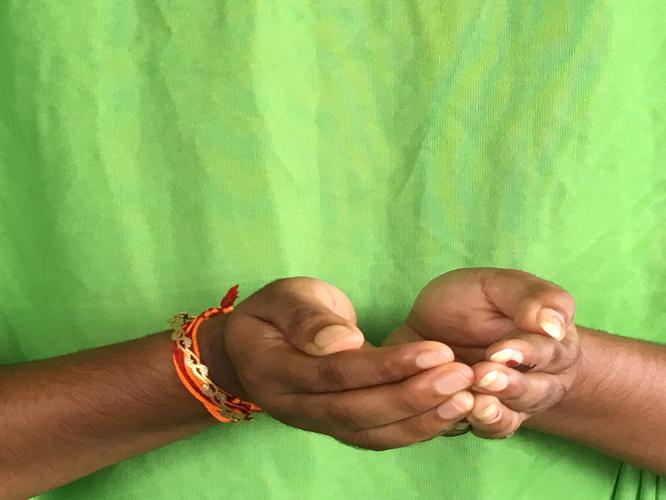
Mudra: Pushpaputa
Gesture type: double_hand